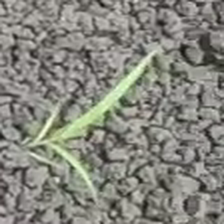
Weed species: Digitaria_SP_(Digitaria Sanguinalis )